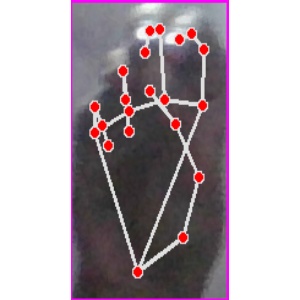
अक्षर: ङ